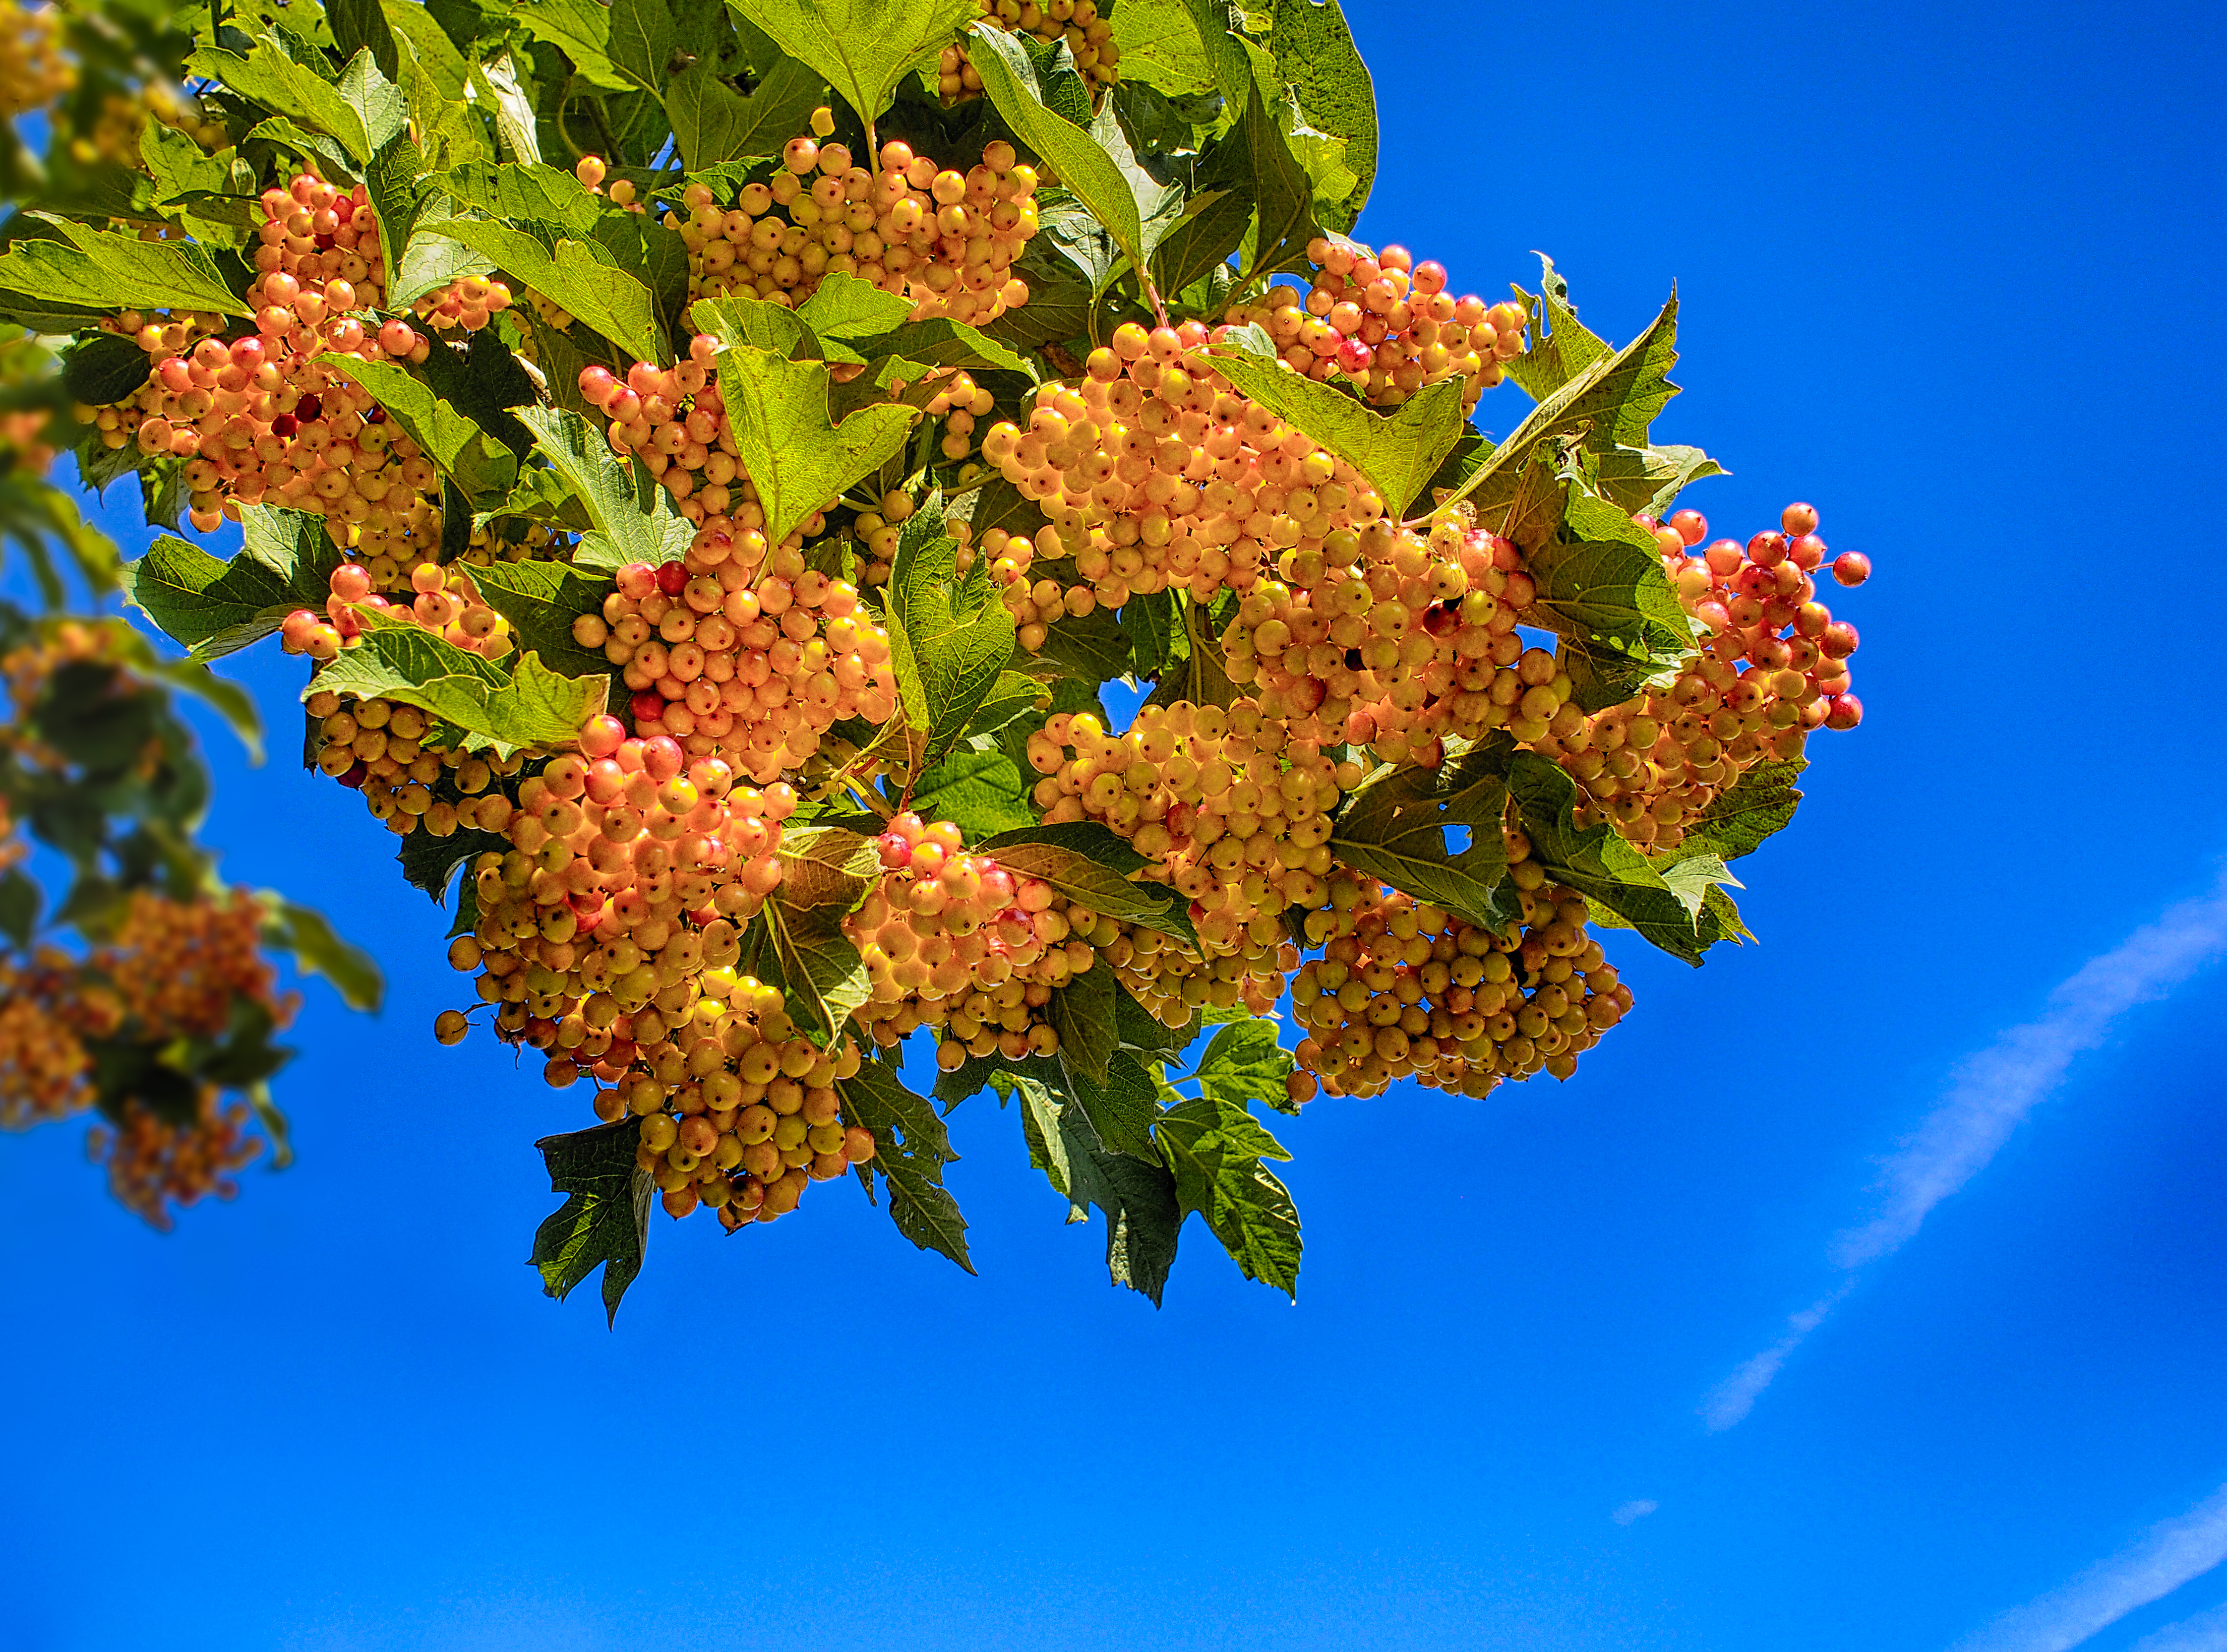
tree, nature, branch, blossom, light, plant, sky, fruit, sunlight, leaf, flower, summer, rural, green, red, produce, autumn, glow, botany, blue, yellow, flora, season, clouds, shrub, leafs, em5, olympus, viburnum, omd, ripening, sneeuwbol, gelderseroos, macro photography, flowering plant, woody plant, land plant